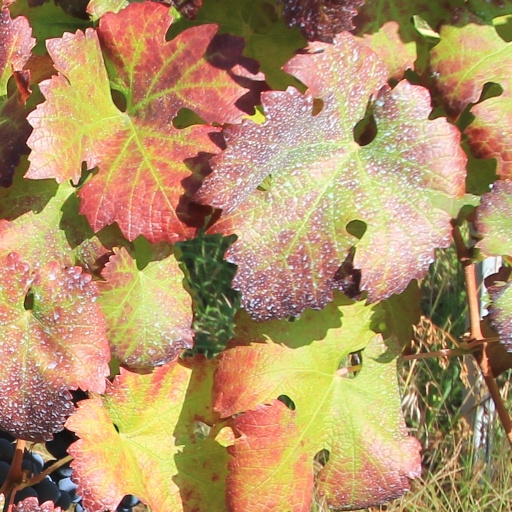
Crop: grape